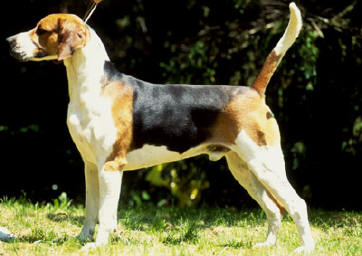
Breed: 223-n000074-English_foxhound